Jackie Blue

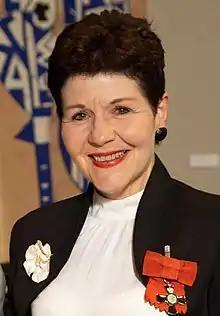
Blue in 2019

Jacqueline Diane Miller (née Blue, born 2 June 1956), commonly known as Jackie Blue, is a New Zealand politician and former member of Parliament for the National Party.